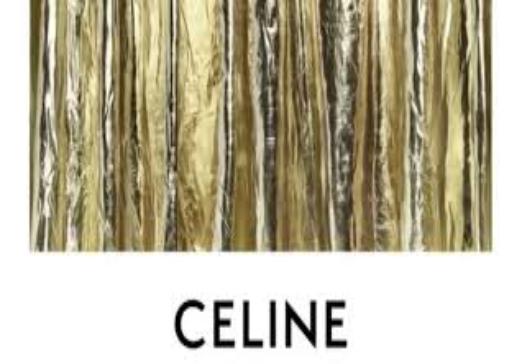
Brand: Celine
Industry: Clothes